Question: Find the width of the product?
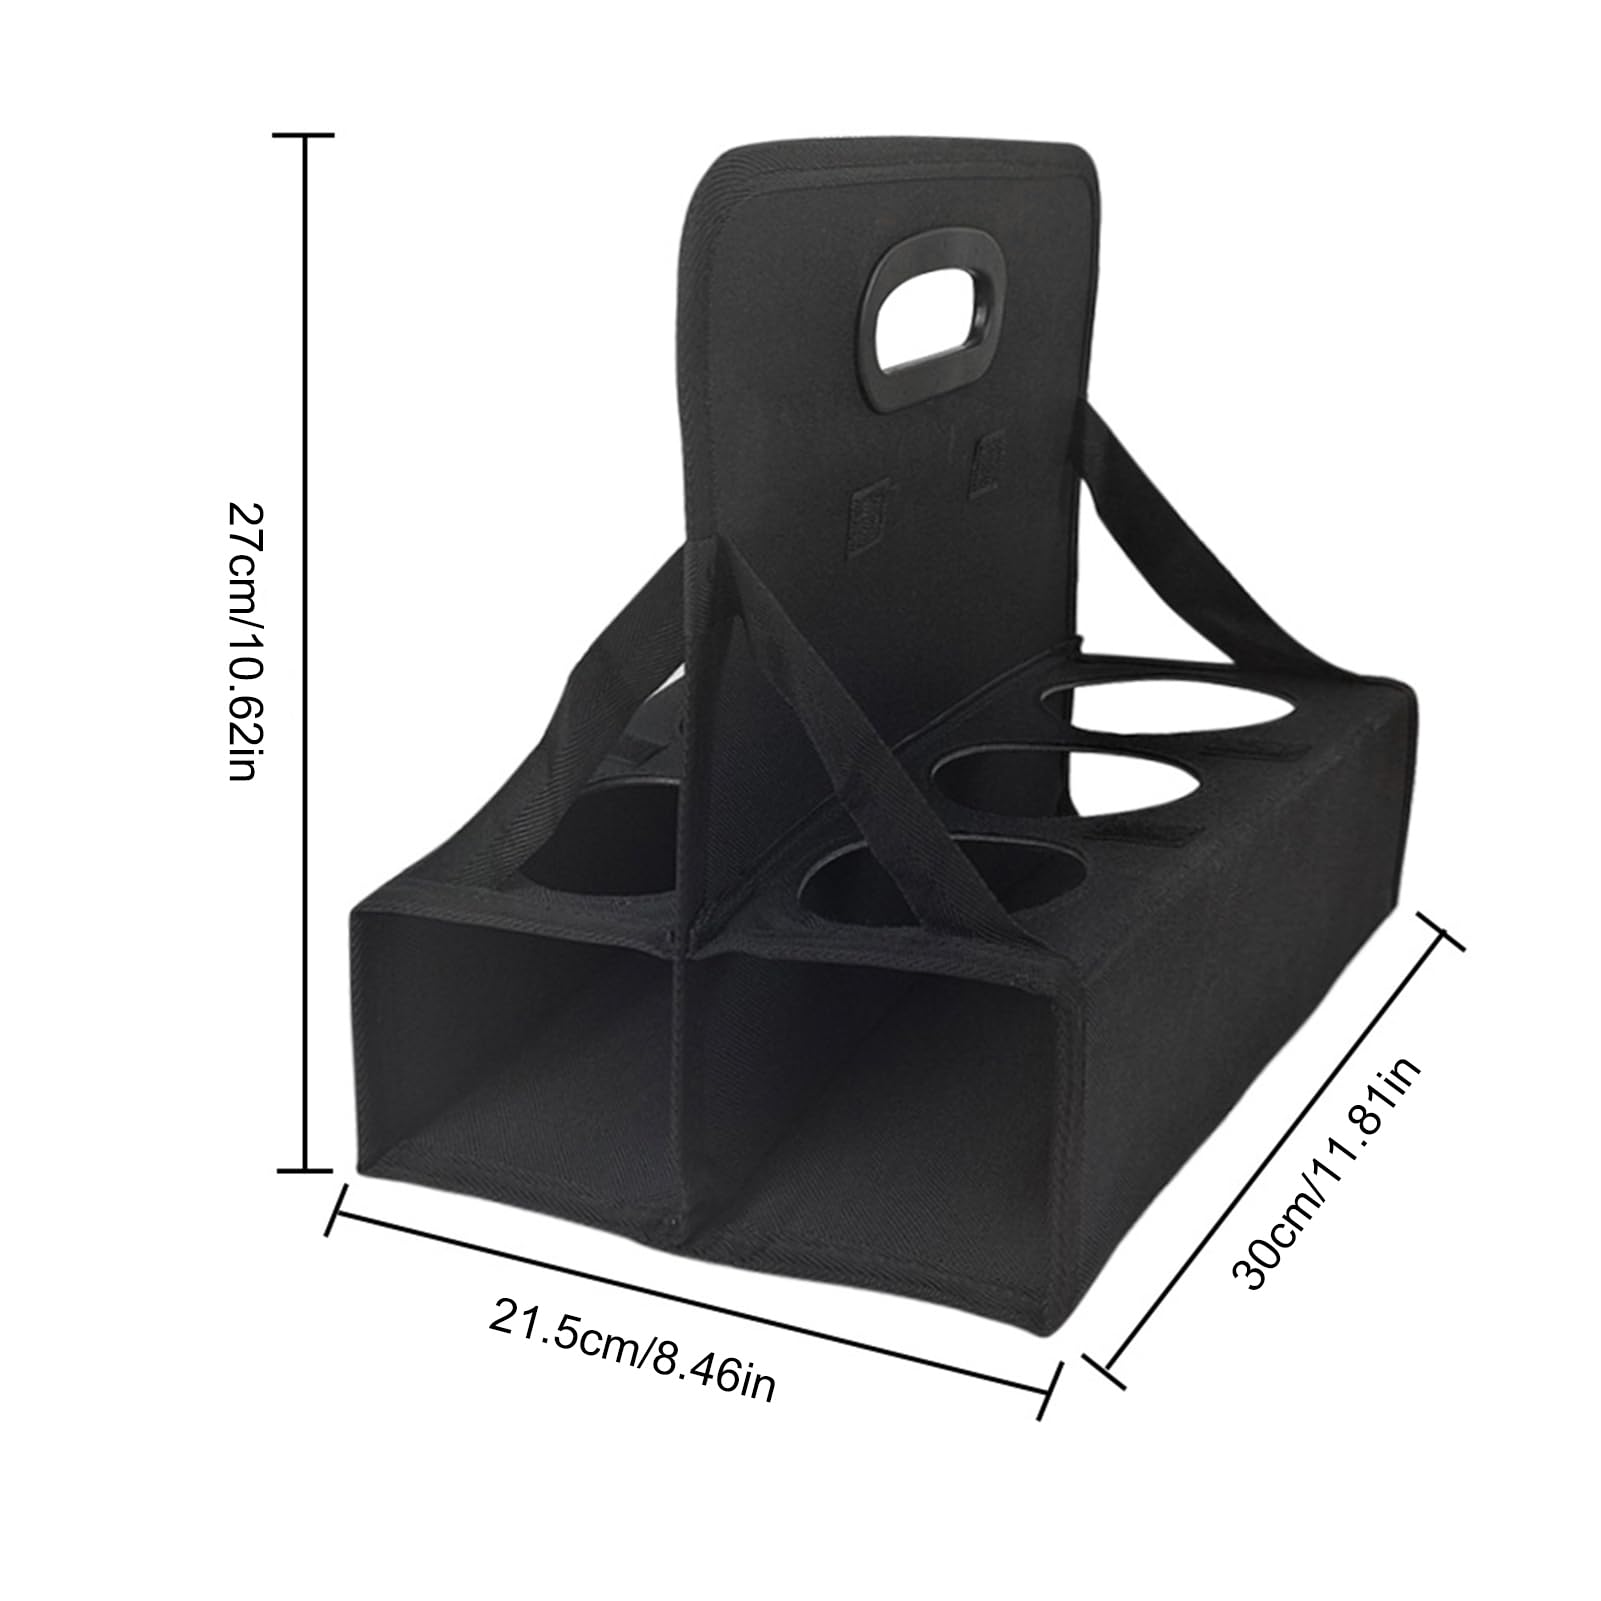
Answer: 21.5 centimetre